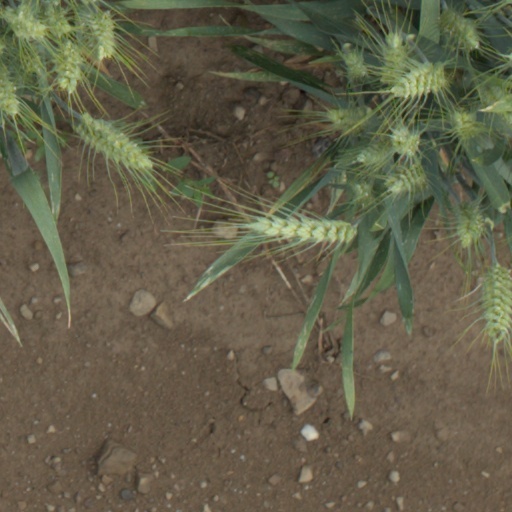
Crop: wheat